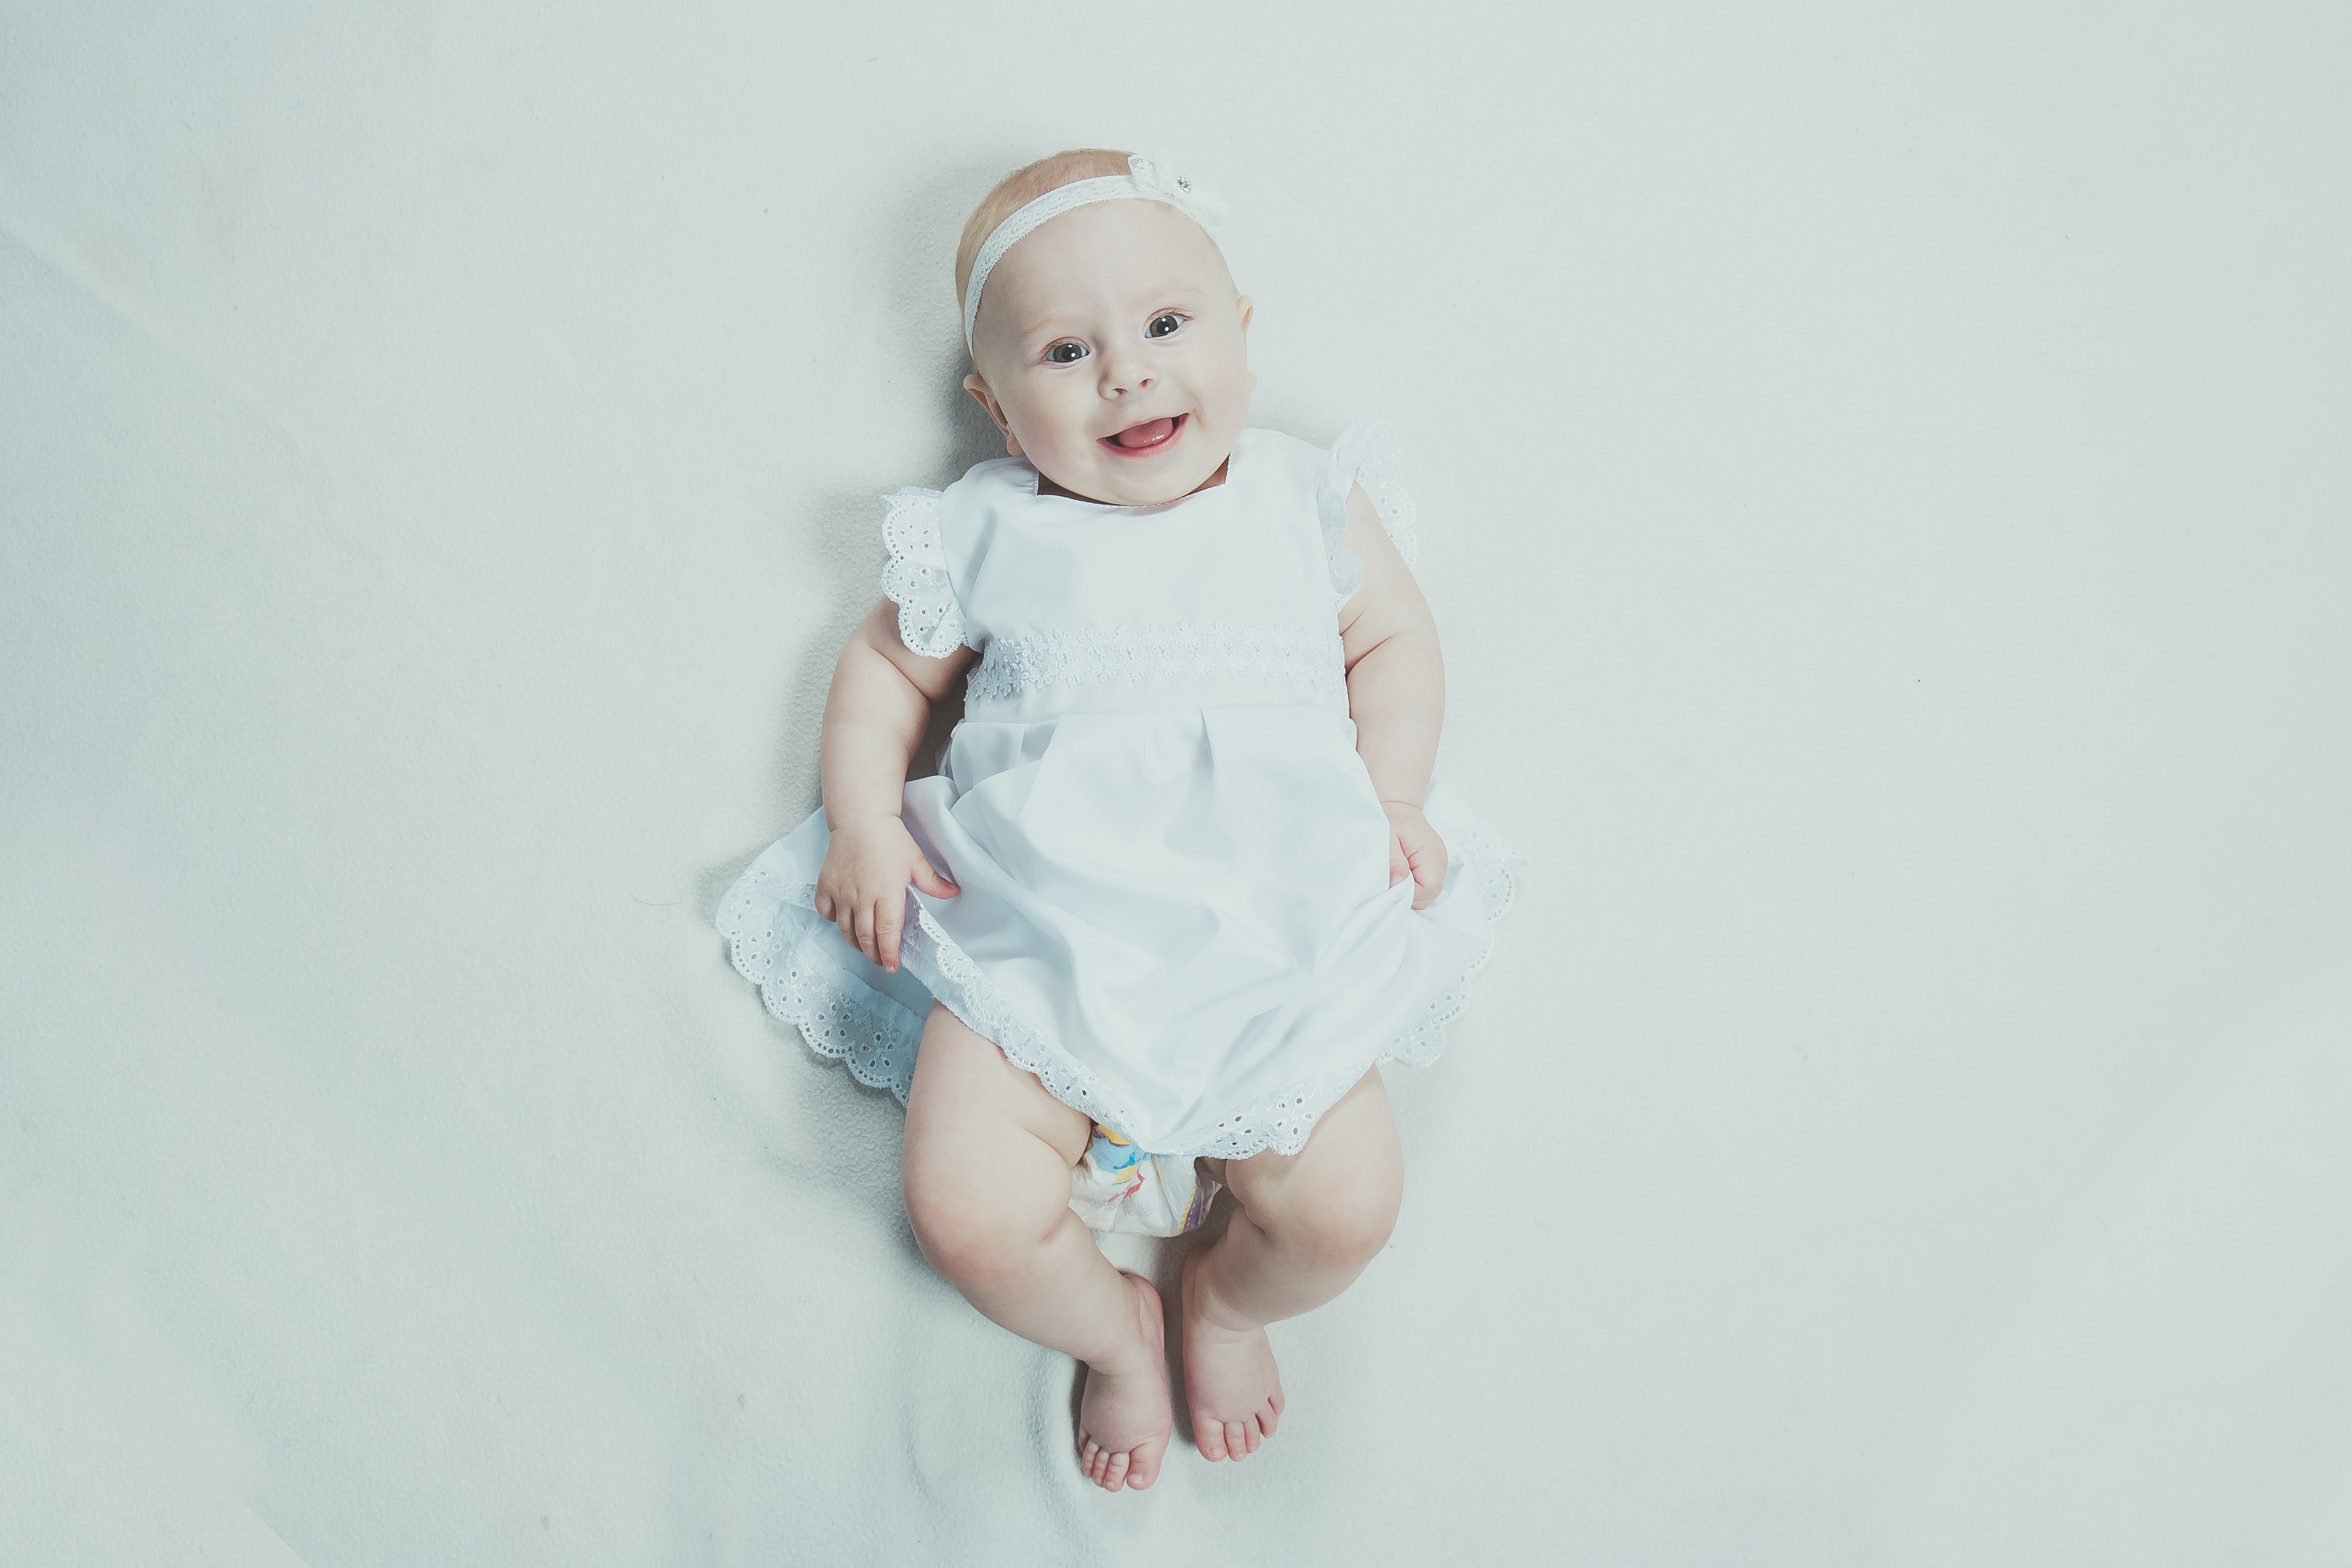
hand, person, girl, white, photography, photographer, game, sweet, kid, view, cute, photo, portrait, spring, child, clothing, pink, toy, baby, childhood, smiling, smile, laugh, family, kids, fun, dress, infant, toddler, photograph, skin, joy, babe, photographing children, sunny day, photo shoot, nicely, the little girl, smiling girl, children photographer, portrait photography, human positions